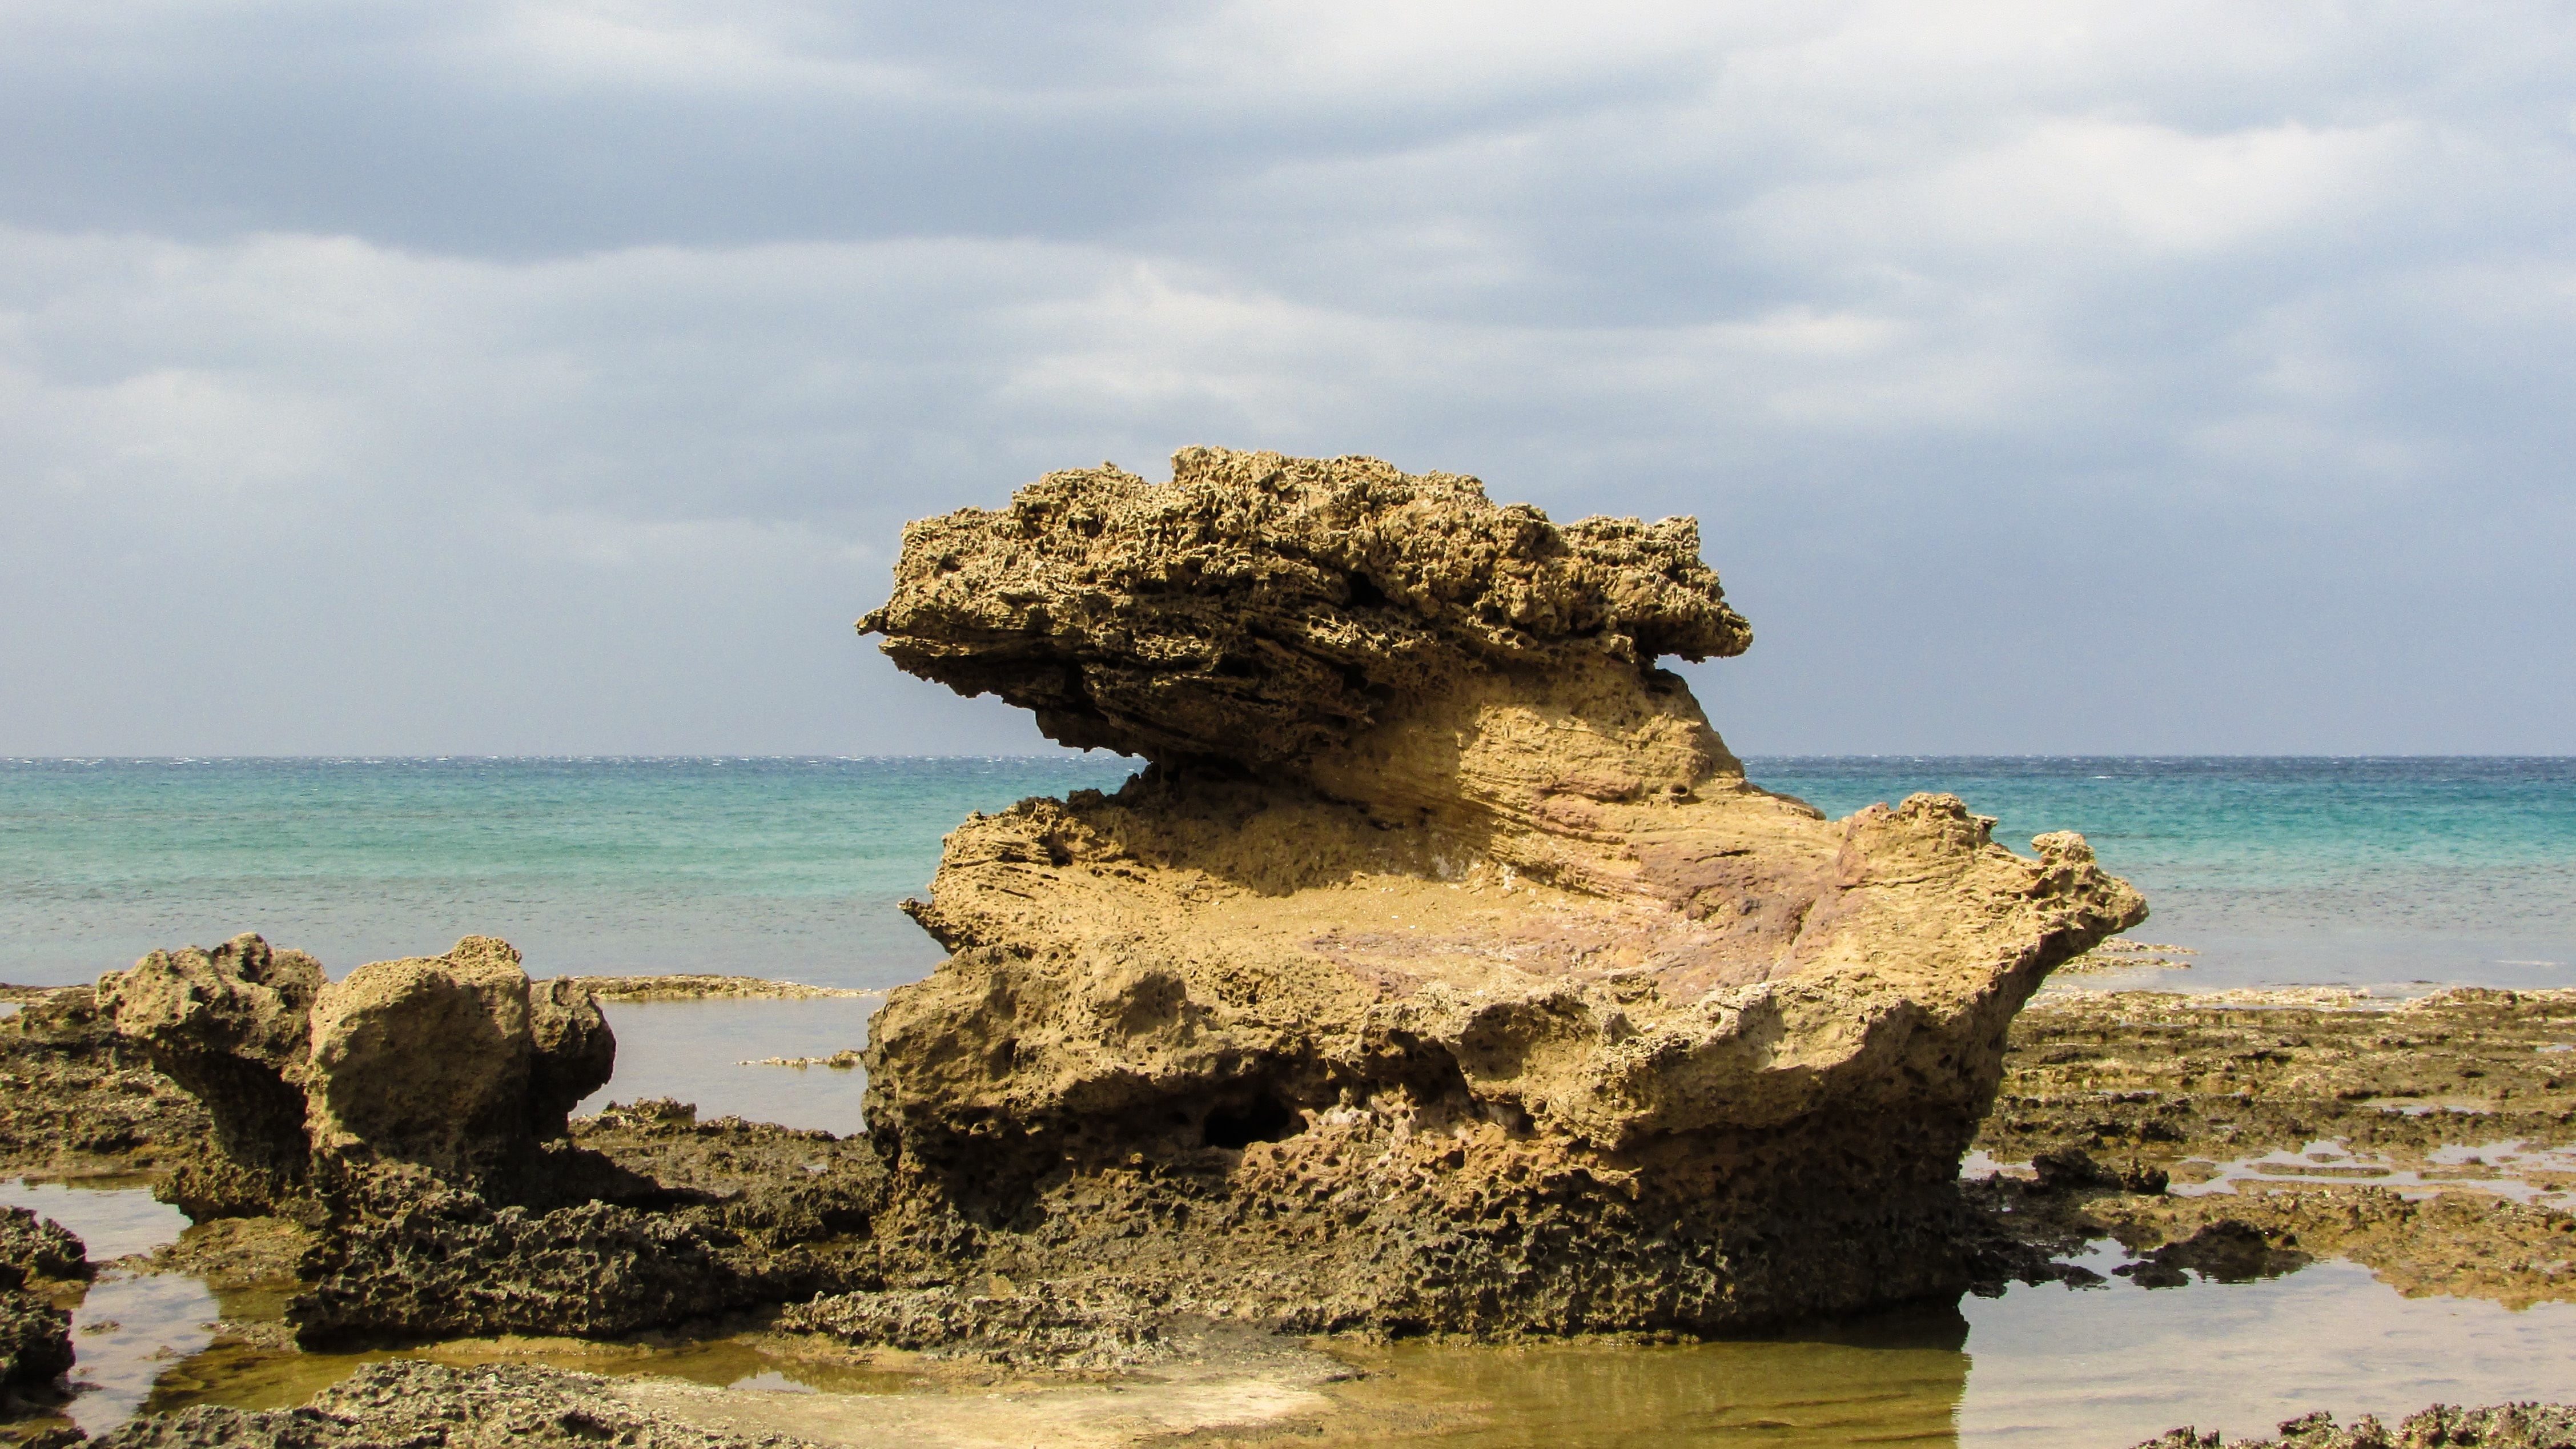
beach, sea, coast, sand, rock, ocean, shore, vacation, coastline, formation, cliff, seaside, cove, bay, island, stack, terrain, material, body of water, geology, cyprus, cape, islet, landform, kapparis